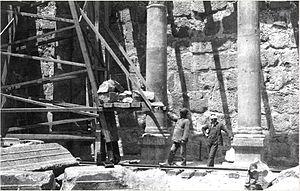
Carl Watzinger était un archéologue né en Allemagne. Il a fait partie de l'équipe qui a découvert le site archéologique de l'antique cité de Jéricho entre 1907 et 1908 et celui de Capharnaüm. Son collègue était le théologien Ernst Sellin.